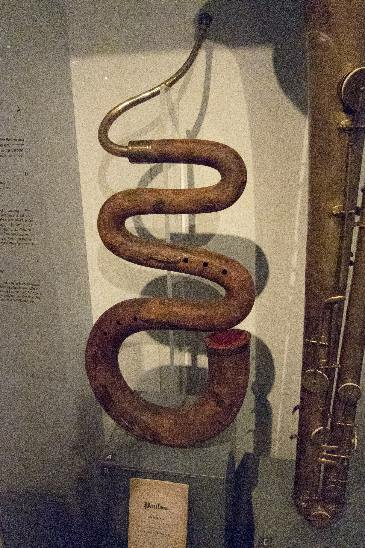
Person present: No